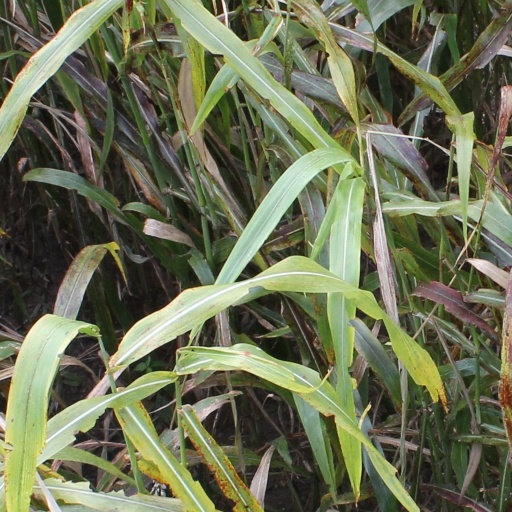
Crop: sorghum